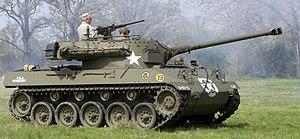
Le canon de 76 mm M1, désigné en anglais 76 mm gun M1, est un canon de chars, de calibre 76 mm, et d'origine américaine des années 1940. Il équipe notamment certaines versions du char moyen M4 Sherman et le chasseur de char M18 Hellcat.